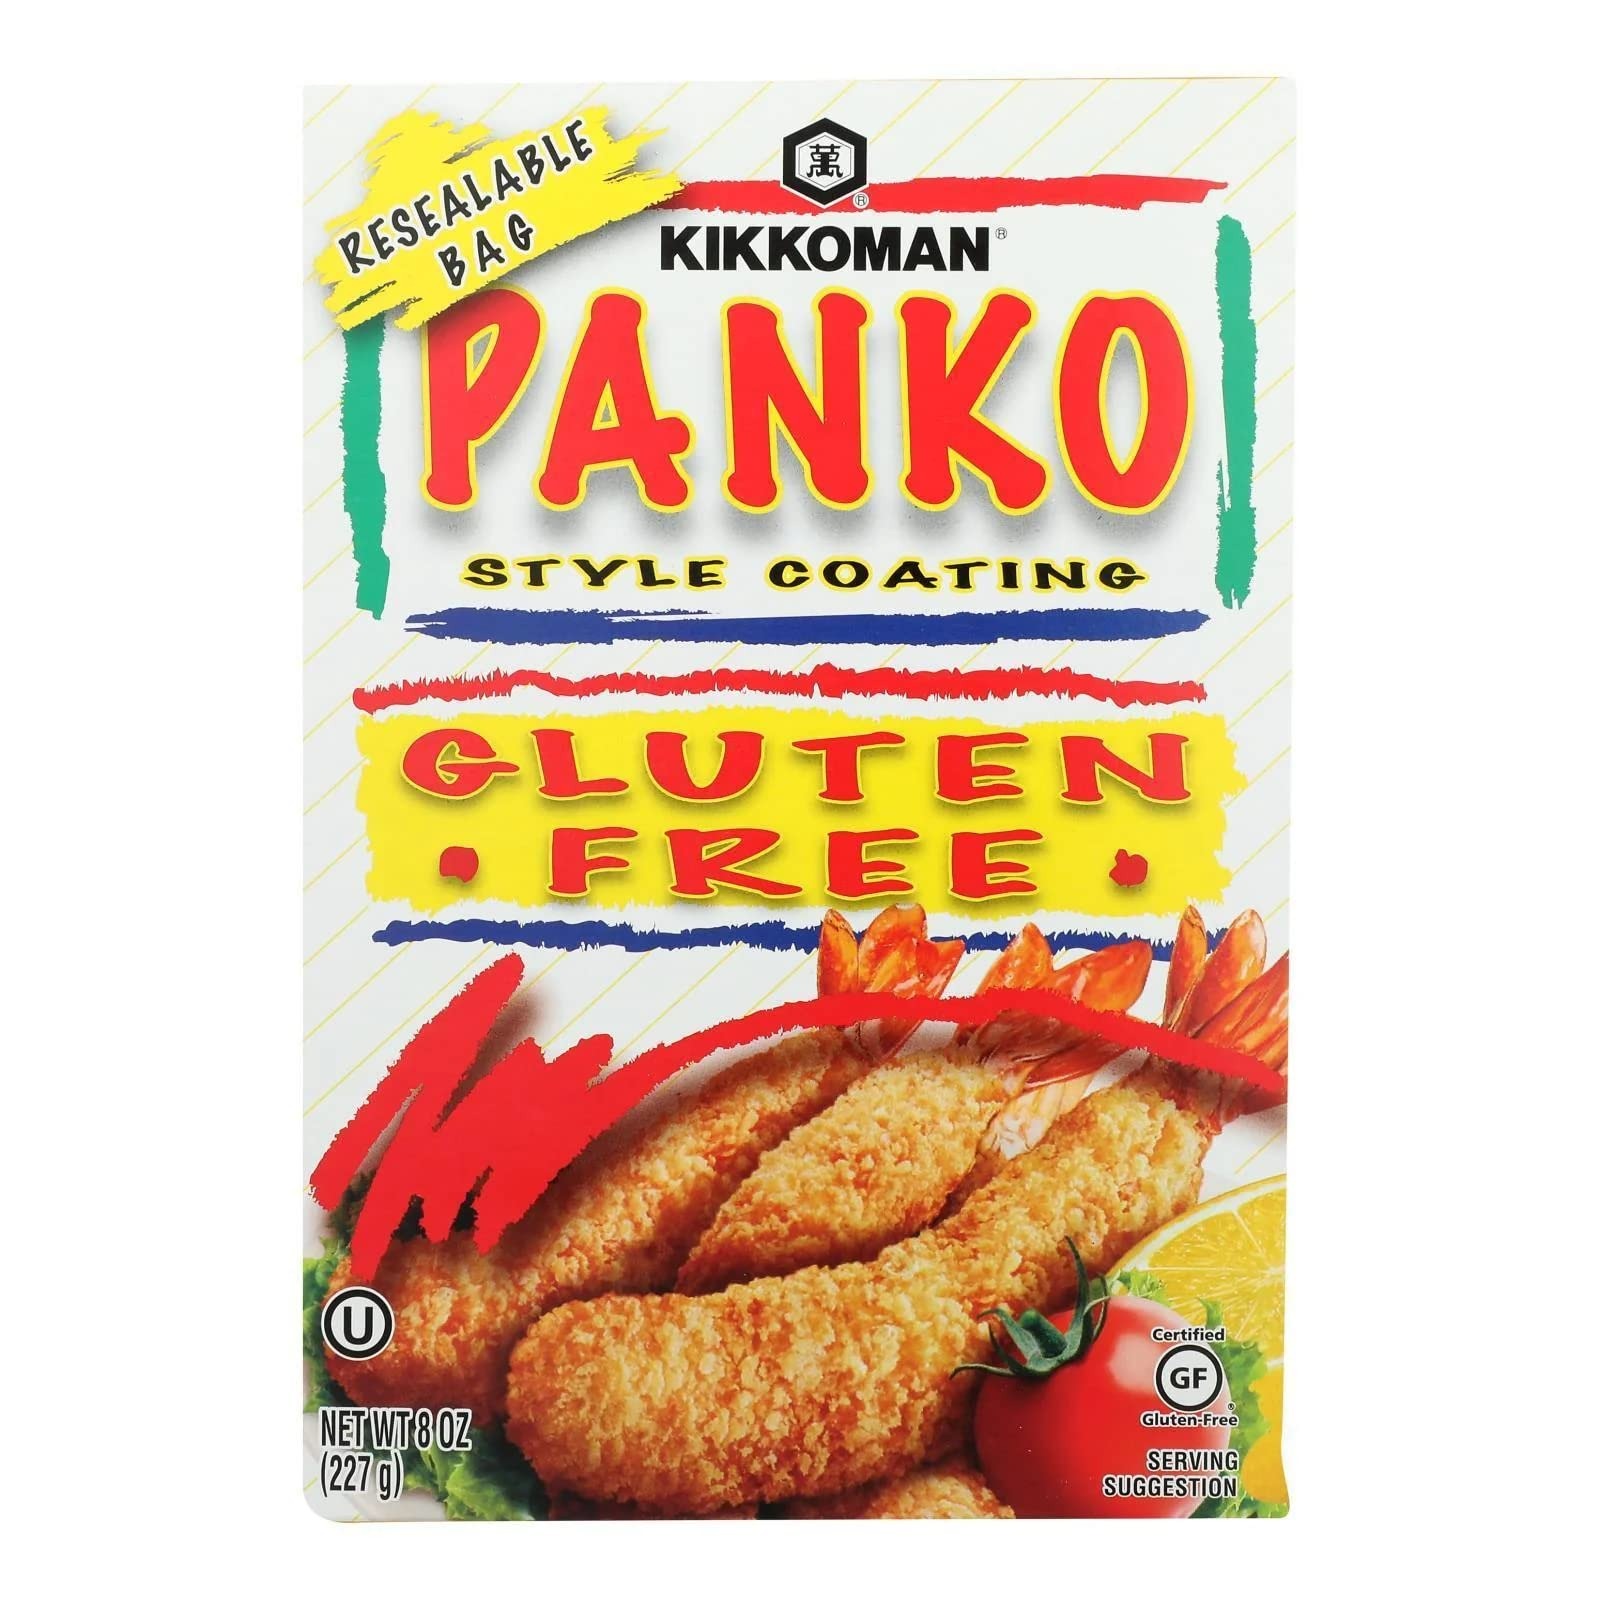
Item Name: Kikkoman Panko Style Coating - Natural Flavor, Delicate and Crisp Texture, Gluten-Free Breadcrumbs, Ideal for Baked Dishes, Meat, Chicken, Seafood, Veggies - 8 Oz, Pack of 1
Bullet Point 1: GLUTEN-FREE: The Kikkoman Panko Style Coating contains crispy texture of panko without gluten, making it suitable for those with gluten sensitivities or dietary restrictions.
Bullet Point 2: AUTHENTIC STYLE: Experience the light and airy texture of traditional Japanese panko, now in a gluten-free form, providing a satisfying and crispy finish.
Bullet Point 3: VERSATILE COATING: Kikkoman Panko Style Coating is perfect for coating a variety of dishes, from chicken and fish to vegetables, adding a delightful crunch to your favorite meals.
Bullet Point 4: CRISP TEXTURE: The Kikkoman Coating helps in achieving a perfect balance of delicacy and crispiness, adding a satisfying crunch to your baked dishes, meat, chicken, seafood, and veggies.
Bullet Point 5: CONVENIENT: The 8 Oz packaging is convenient for smaller recipes, ensuring freshness and reducing unnecessary waste. This product comes in a single-pack, offering a convenient option.
Value: 8.0
Unit: Ounce

Price: 4.49